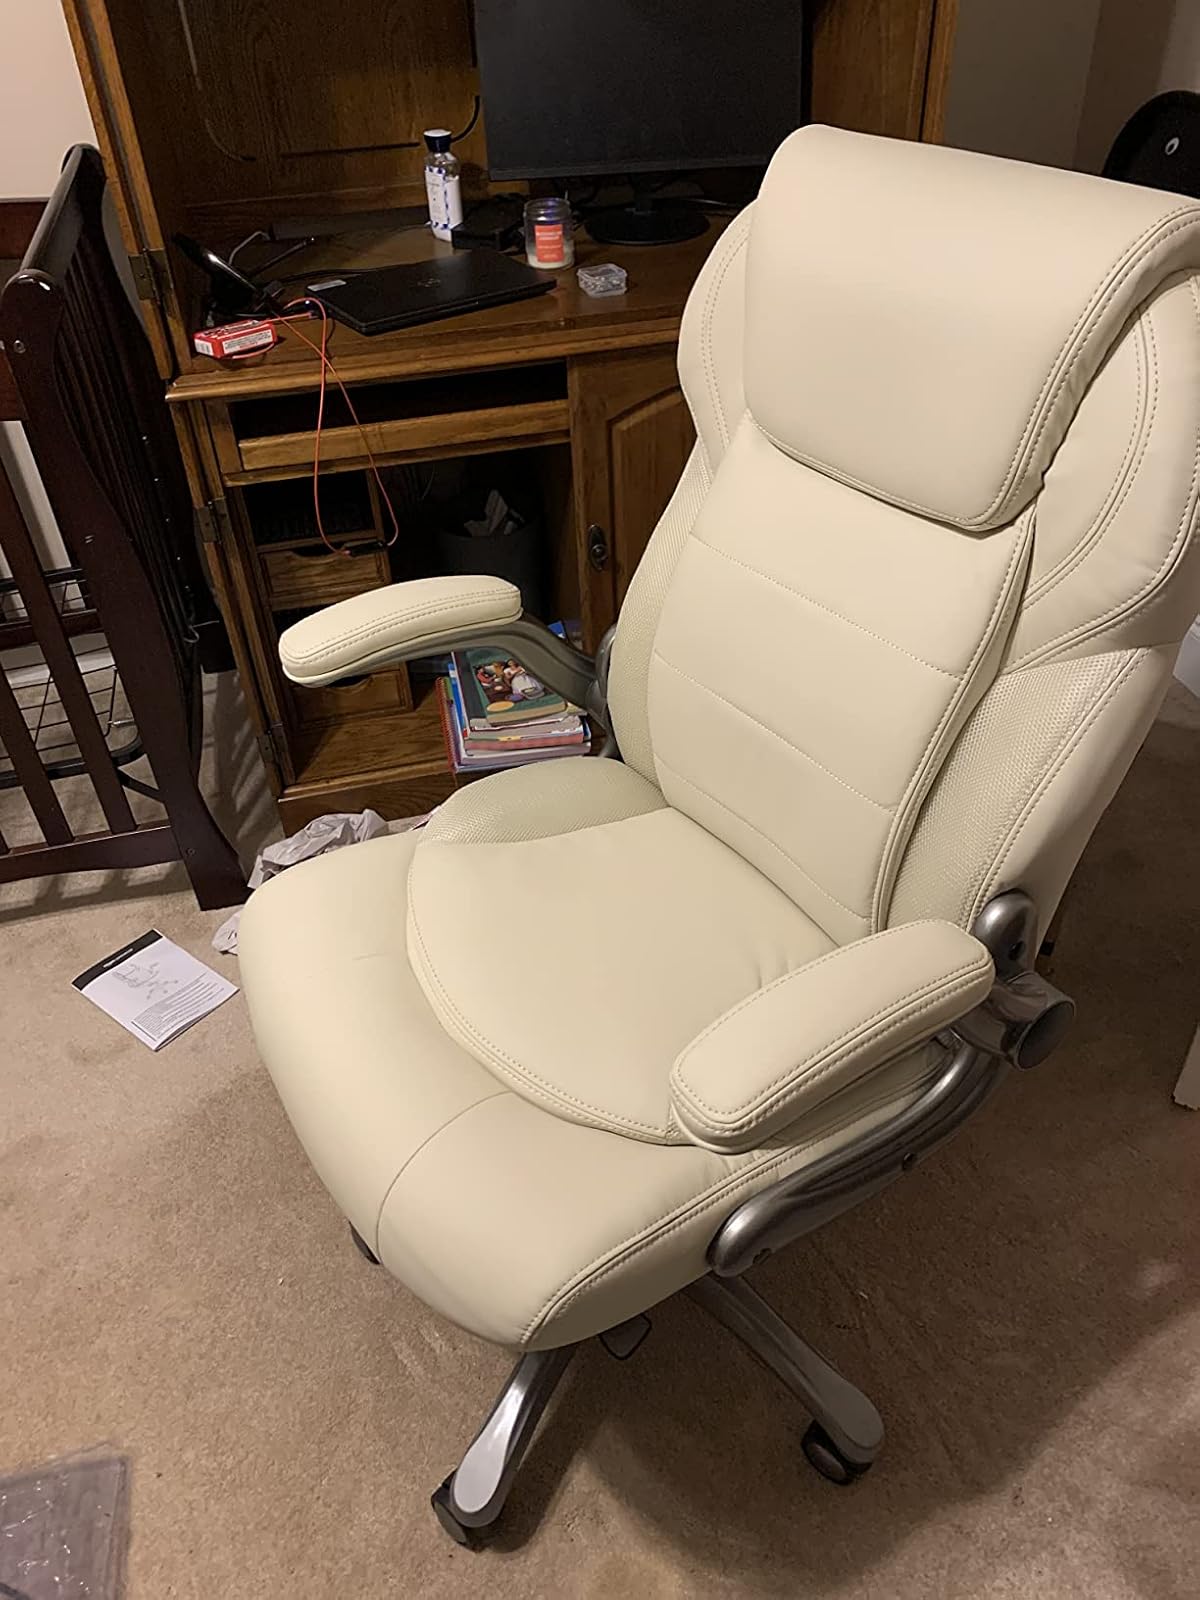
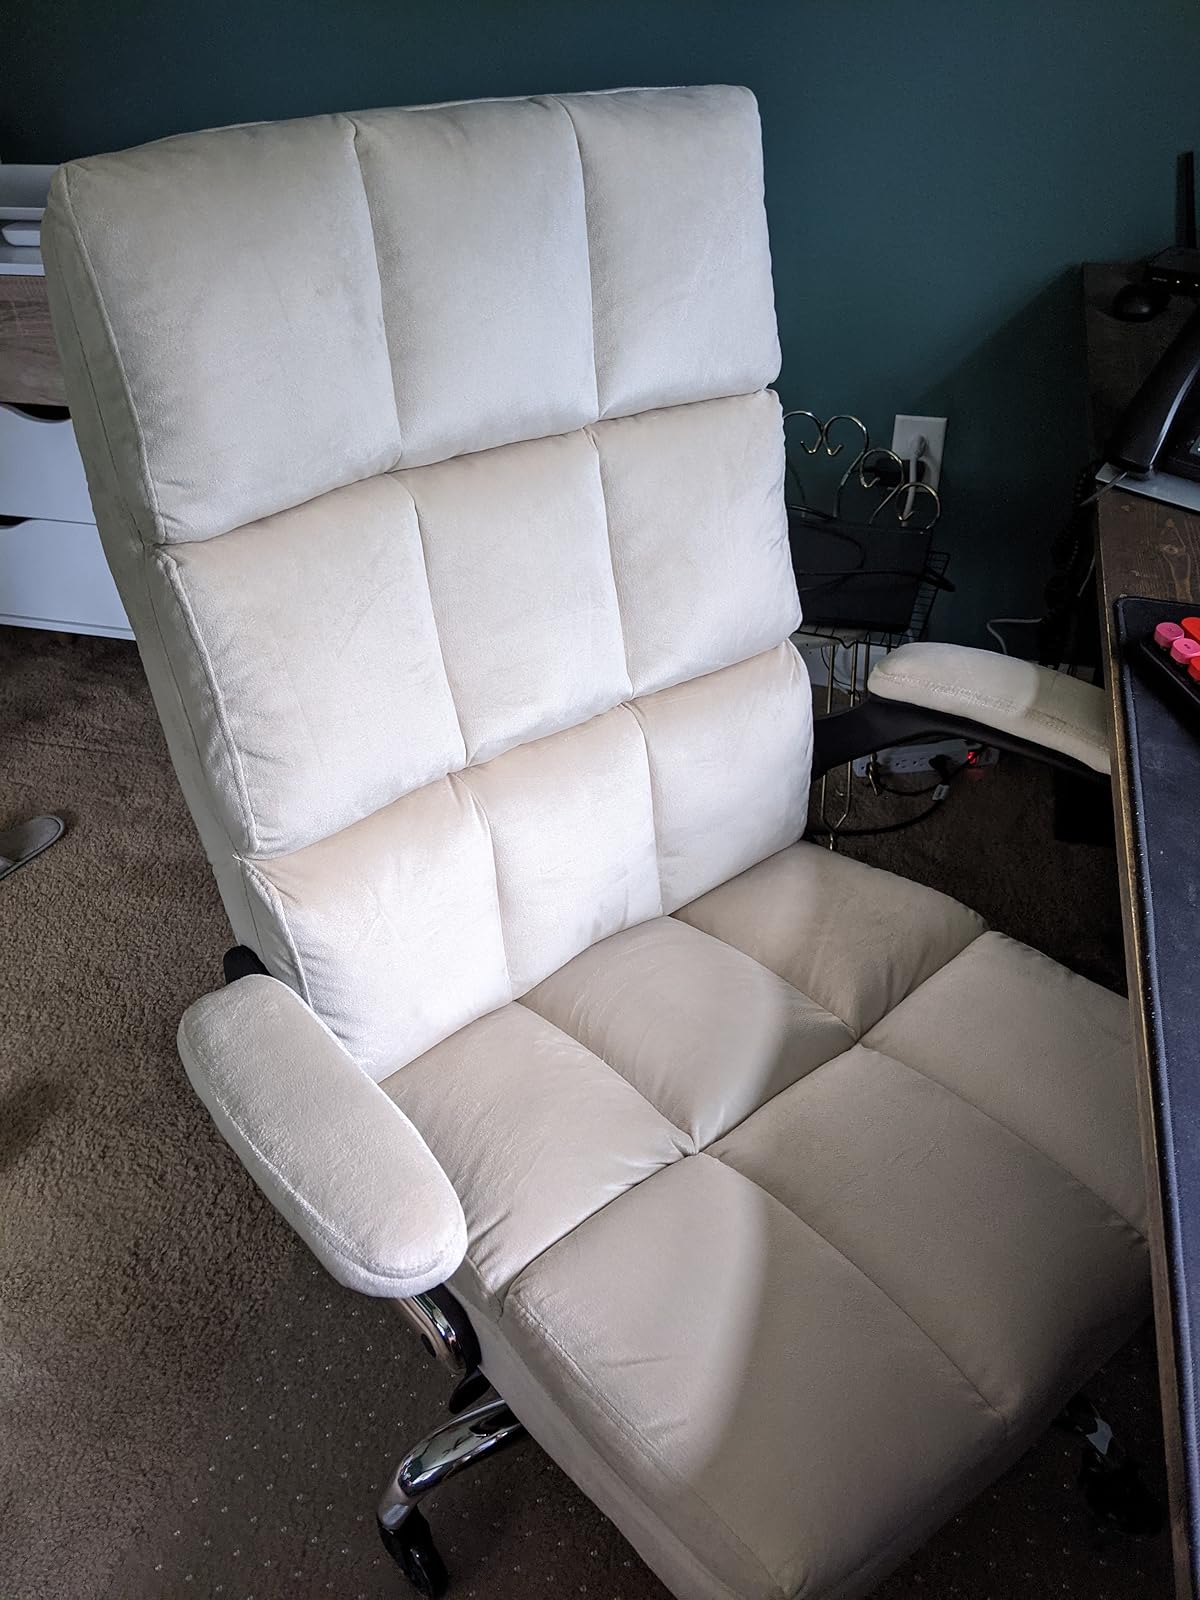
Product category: items_chair
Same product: no